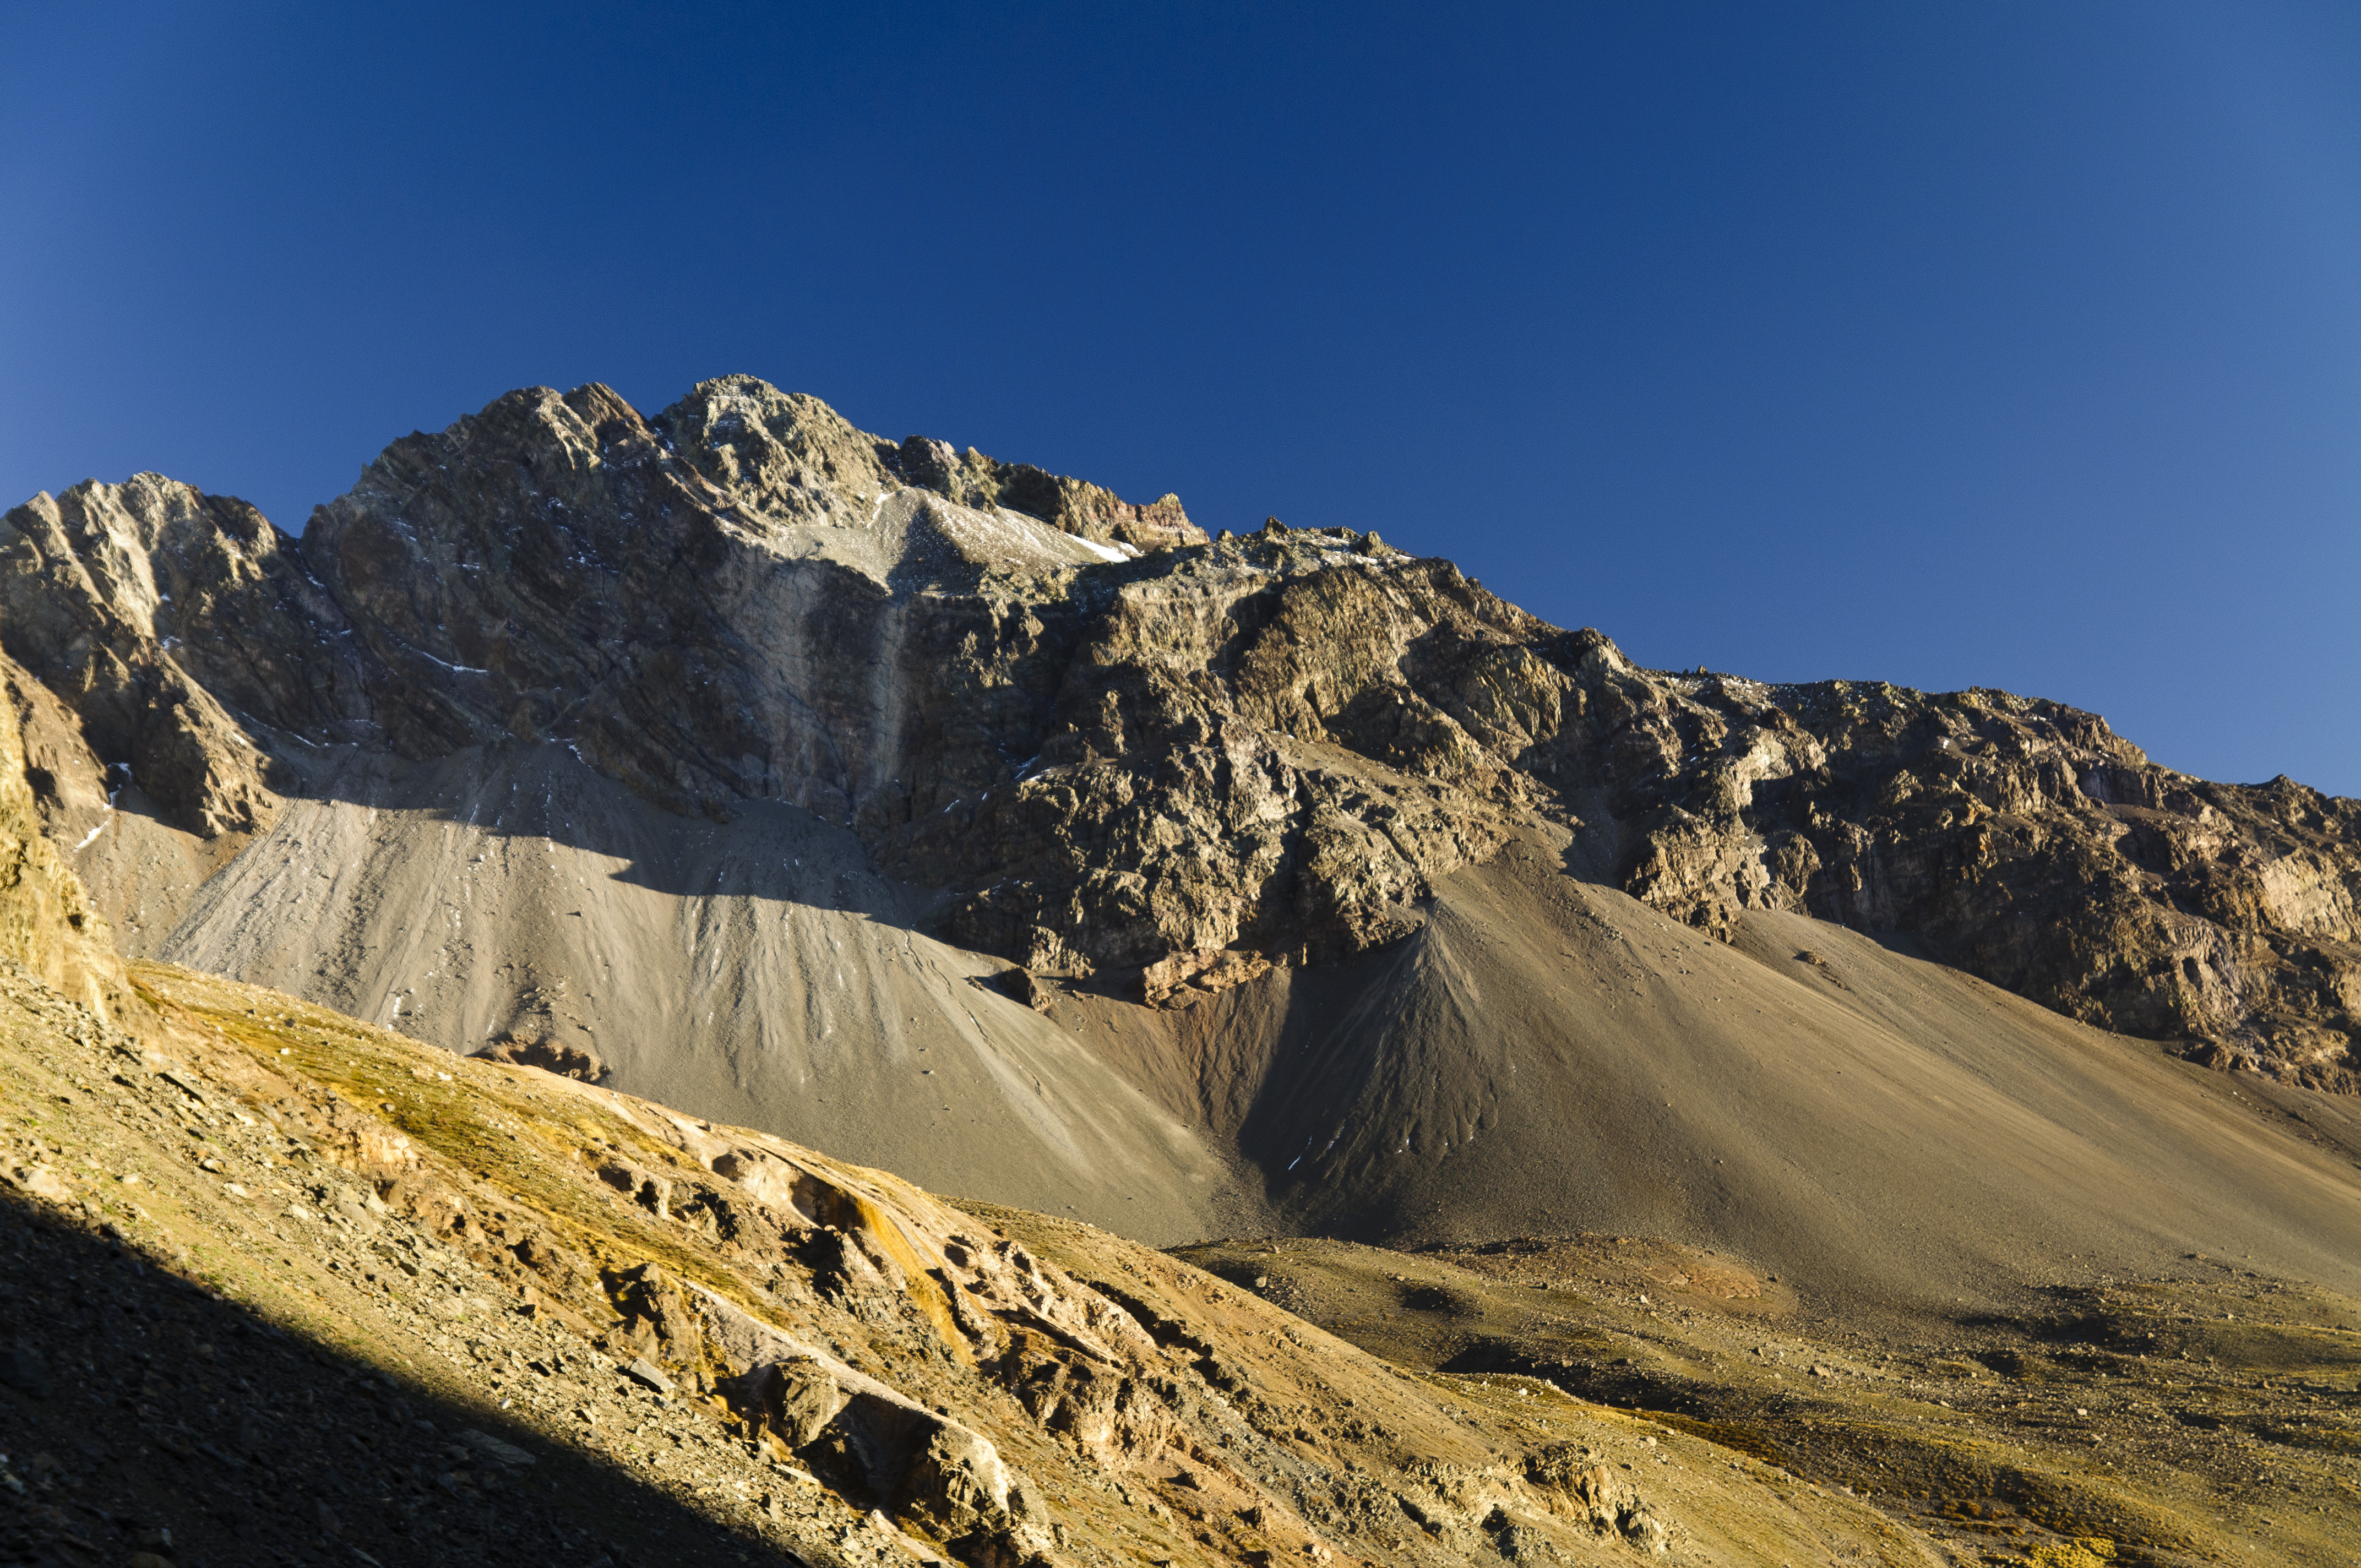
landscape, nature, rock, wilderness, mountain, snow, hill, adventure, valley, mountain range, nikon, terrain, ridge, summit, geology, alps, plateau, fell, santiago, d300, embalseelyeso, cile, landform, mountain pass, geographical feature, mountainous landforms